The Temple of Juno in Agrigento

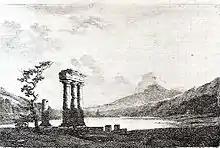
Caspar David Friedrich: "Landscape with Temple Ruins", c. 1803

An ancient temple is a rare but not unique motif in the artist's work. Around 1803 he produced the etching "Landscape with Temple Ruins"., possibly created according to Hirschfeld's "Theorie der Gartenkunst" ("Theory of Garden Art").